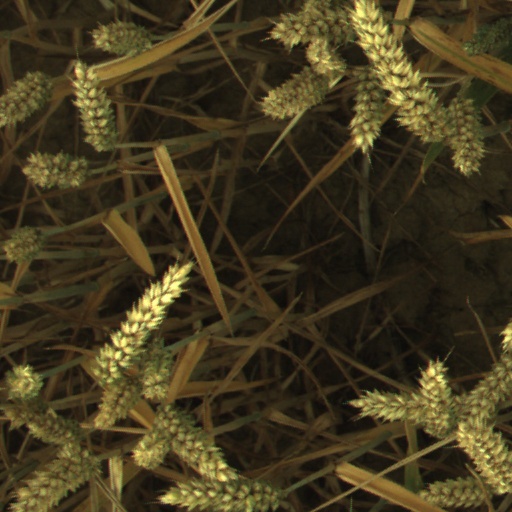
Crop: wheat